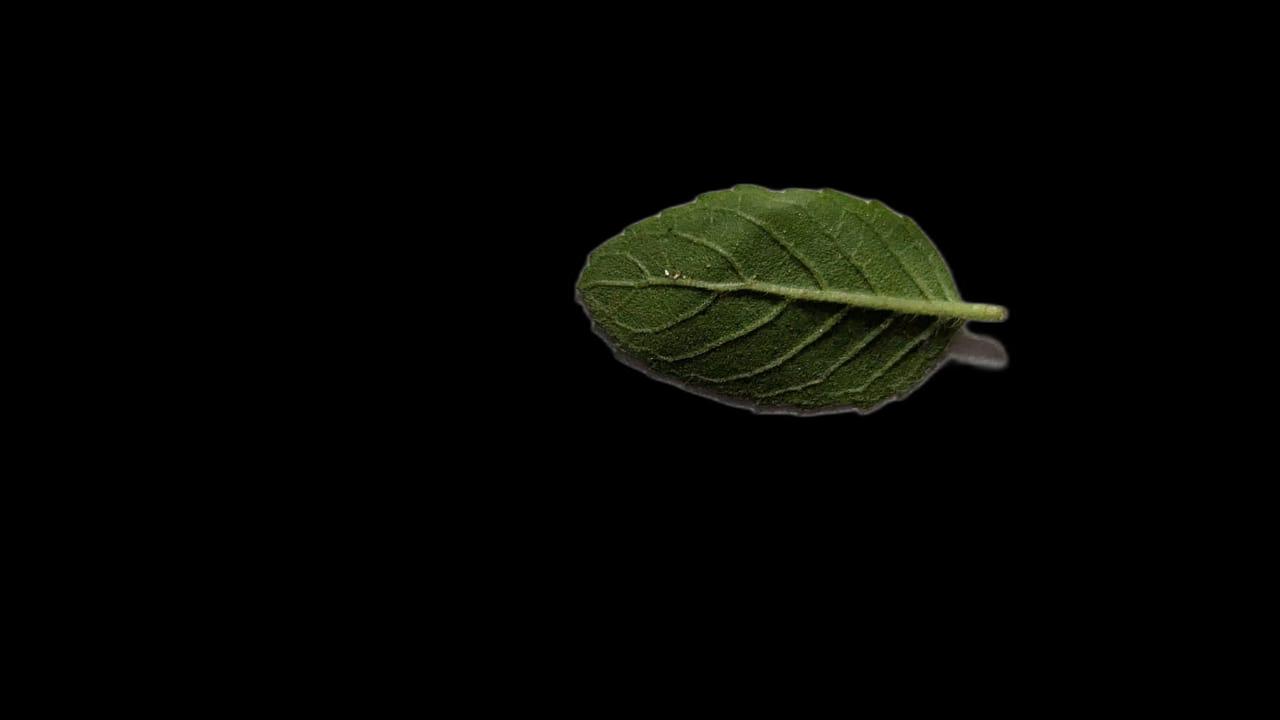
Plant: Tulsi